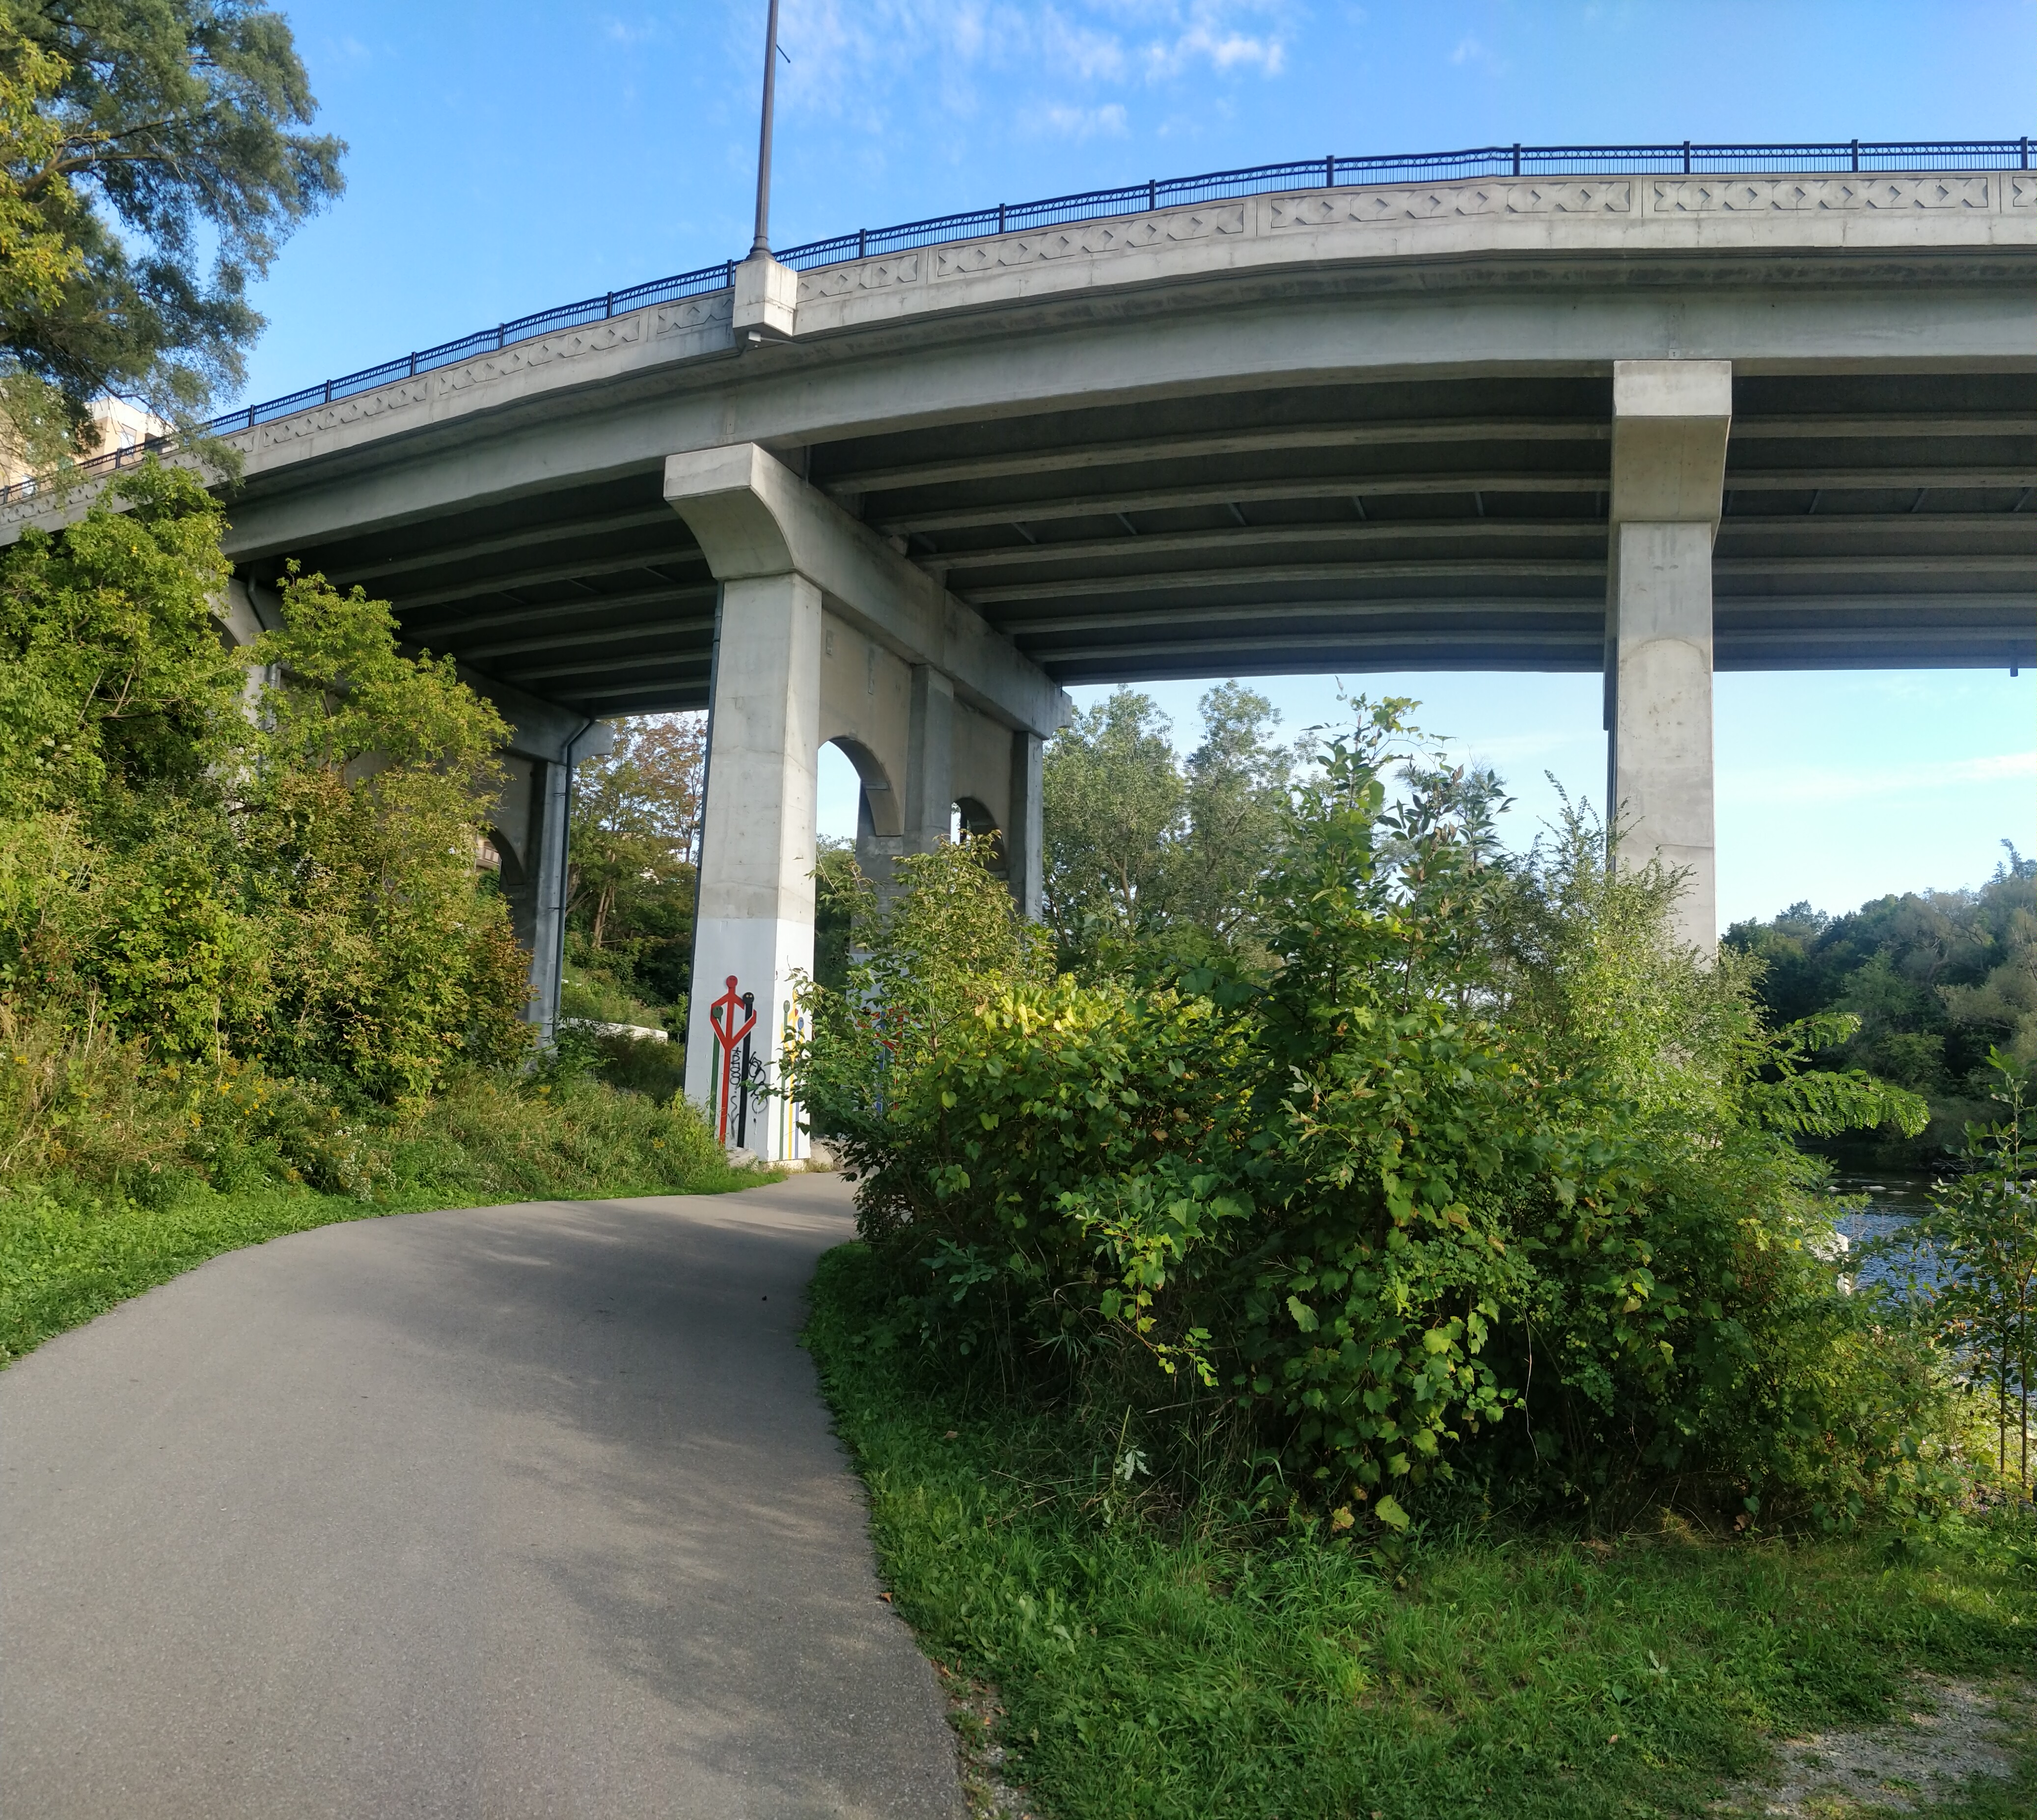
bridge, vegetation, concrete bridge, overpass, road, beam bridge, transport, viaduct, infrastructure, box girder bridge, freeway, architecture, highway, nonbuilding structure, girder bridge, grass, tree, thoroughfare, lane, road surface, brug, subway, skyway, reinforced concrete, Segmental bridge, asphalt